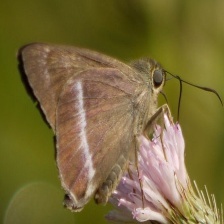
Species: COMMON BANDED AWL